Emily Janes

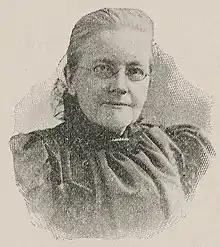
Emily Janes as depicted in Program of 1899 International Congress of Women at which she was a representative.

Born in Tring in Hertfordshire, Janes was educated at a school in Chesham before undertaking voluntary work, initially managing various clubs associated with the church in Apsley, then later as secretary of the Girls Friendly Society in St Albans and then as the volunteer matron of the Magdalen Hospital in Streatham.